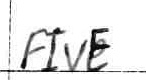
Label: five